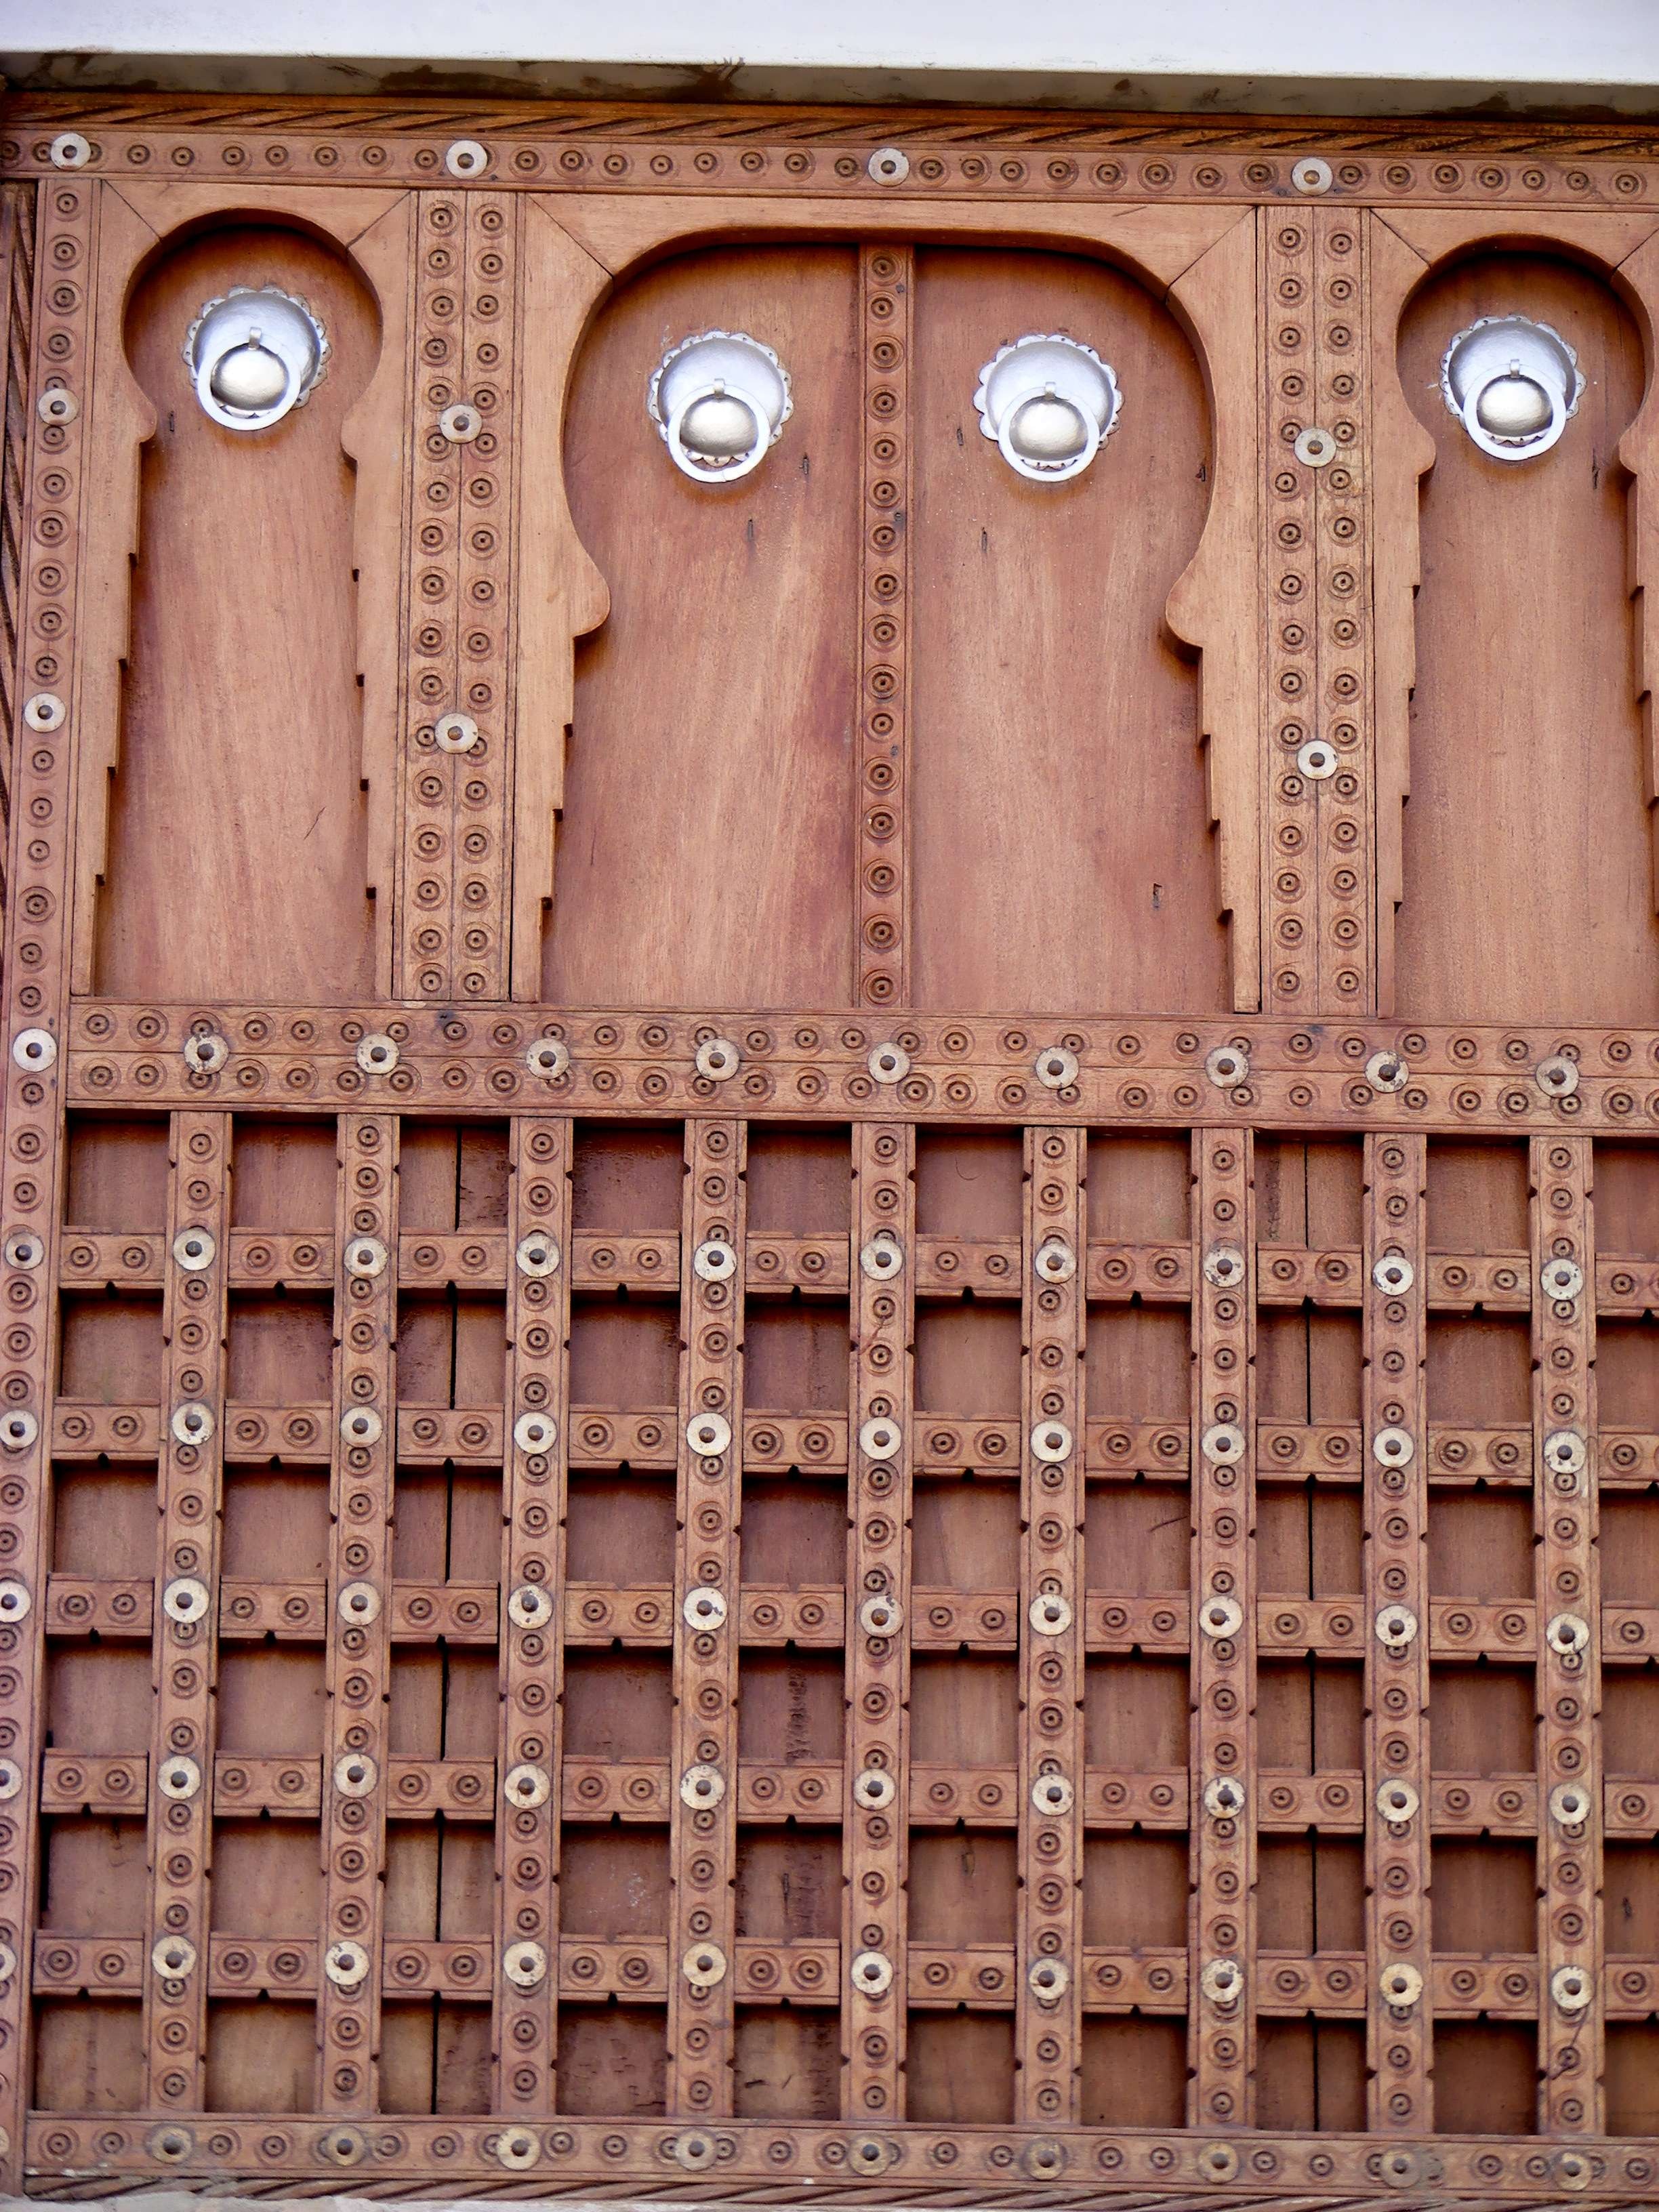
architecture, structure, wood, window, old, wall, facade, furniture, gate, brick, door, interior design, art, mali, design, wooden, style, african, traditional, man made object, window covering, outdoor structure